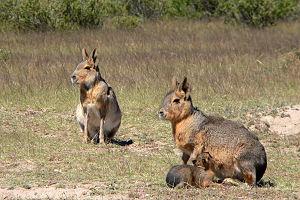
Maras (Lièvres de Patagonie) à la péninsule Valdés, en Patagonie.
Le Mara est une espèce de Rongeurs de la famille des Cavidés, comme les cobayes communs, bien que son apparence rappelle celle des lièvres. Ce mammifère est endémique d'Argentine et classé dans la Liste rouge de l'UICN comme « quasi menacé ». Après le capybara et les castors, ce mara est le troisième plus gros rongeur vivant.
La péninsule Valdés ou presqu’île de Valdés est une particularité côtière de la province de Chubut, en Argentine. Elle forme une portion de terre quasi-rectangulaire et unie au continent par l'isthme Carlos Ameghino. La presqu'île a été déclarée en 1999 Patrimoine mondial par l'UNESCO.
Les Rongeurs ou Rodentiens sont un ordre de mammifères placentaires. Ces animaux se caractérisent par leur unique paire d'incisives à croissance continue sur chacune de leurs mâchoires, qui leur servent à ronger leur nourriture, à creuser des galeries ou à se défendre. Le reste de leur morphologie est relativement variable, mais la majorité des espèces sont de petite taille, avec un corps trapu, des pattes courtes et une longue queue. La plupart des rongeurs se nourrissent de graines ou d'autres matières végétales, mais d'autres ont des régimes alimentaires plus variés. Ce sont souvent des animaux sociaux et beaucoup d'espèces vivent en communauté au sein desquelles les individus interagissent et communiquent entre eux de façon complexe. Le mode de reproduction peut être monogame, polygyne ou avec promiscuité sexuelle. De nombreuses espèces ont des portées de petits peu développés et dépendants, quand d'autres donnent directement naissance à des jeunes déjà relativement bien développés.